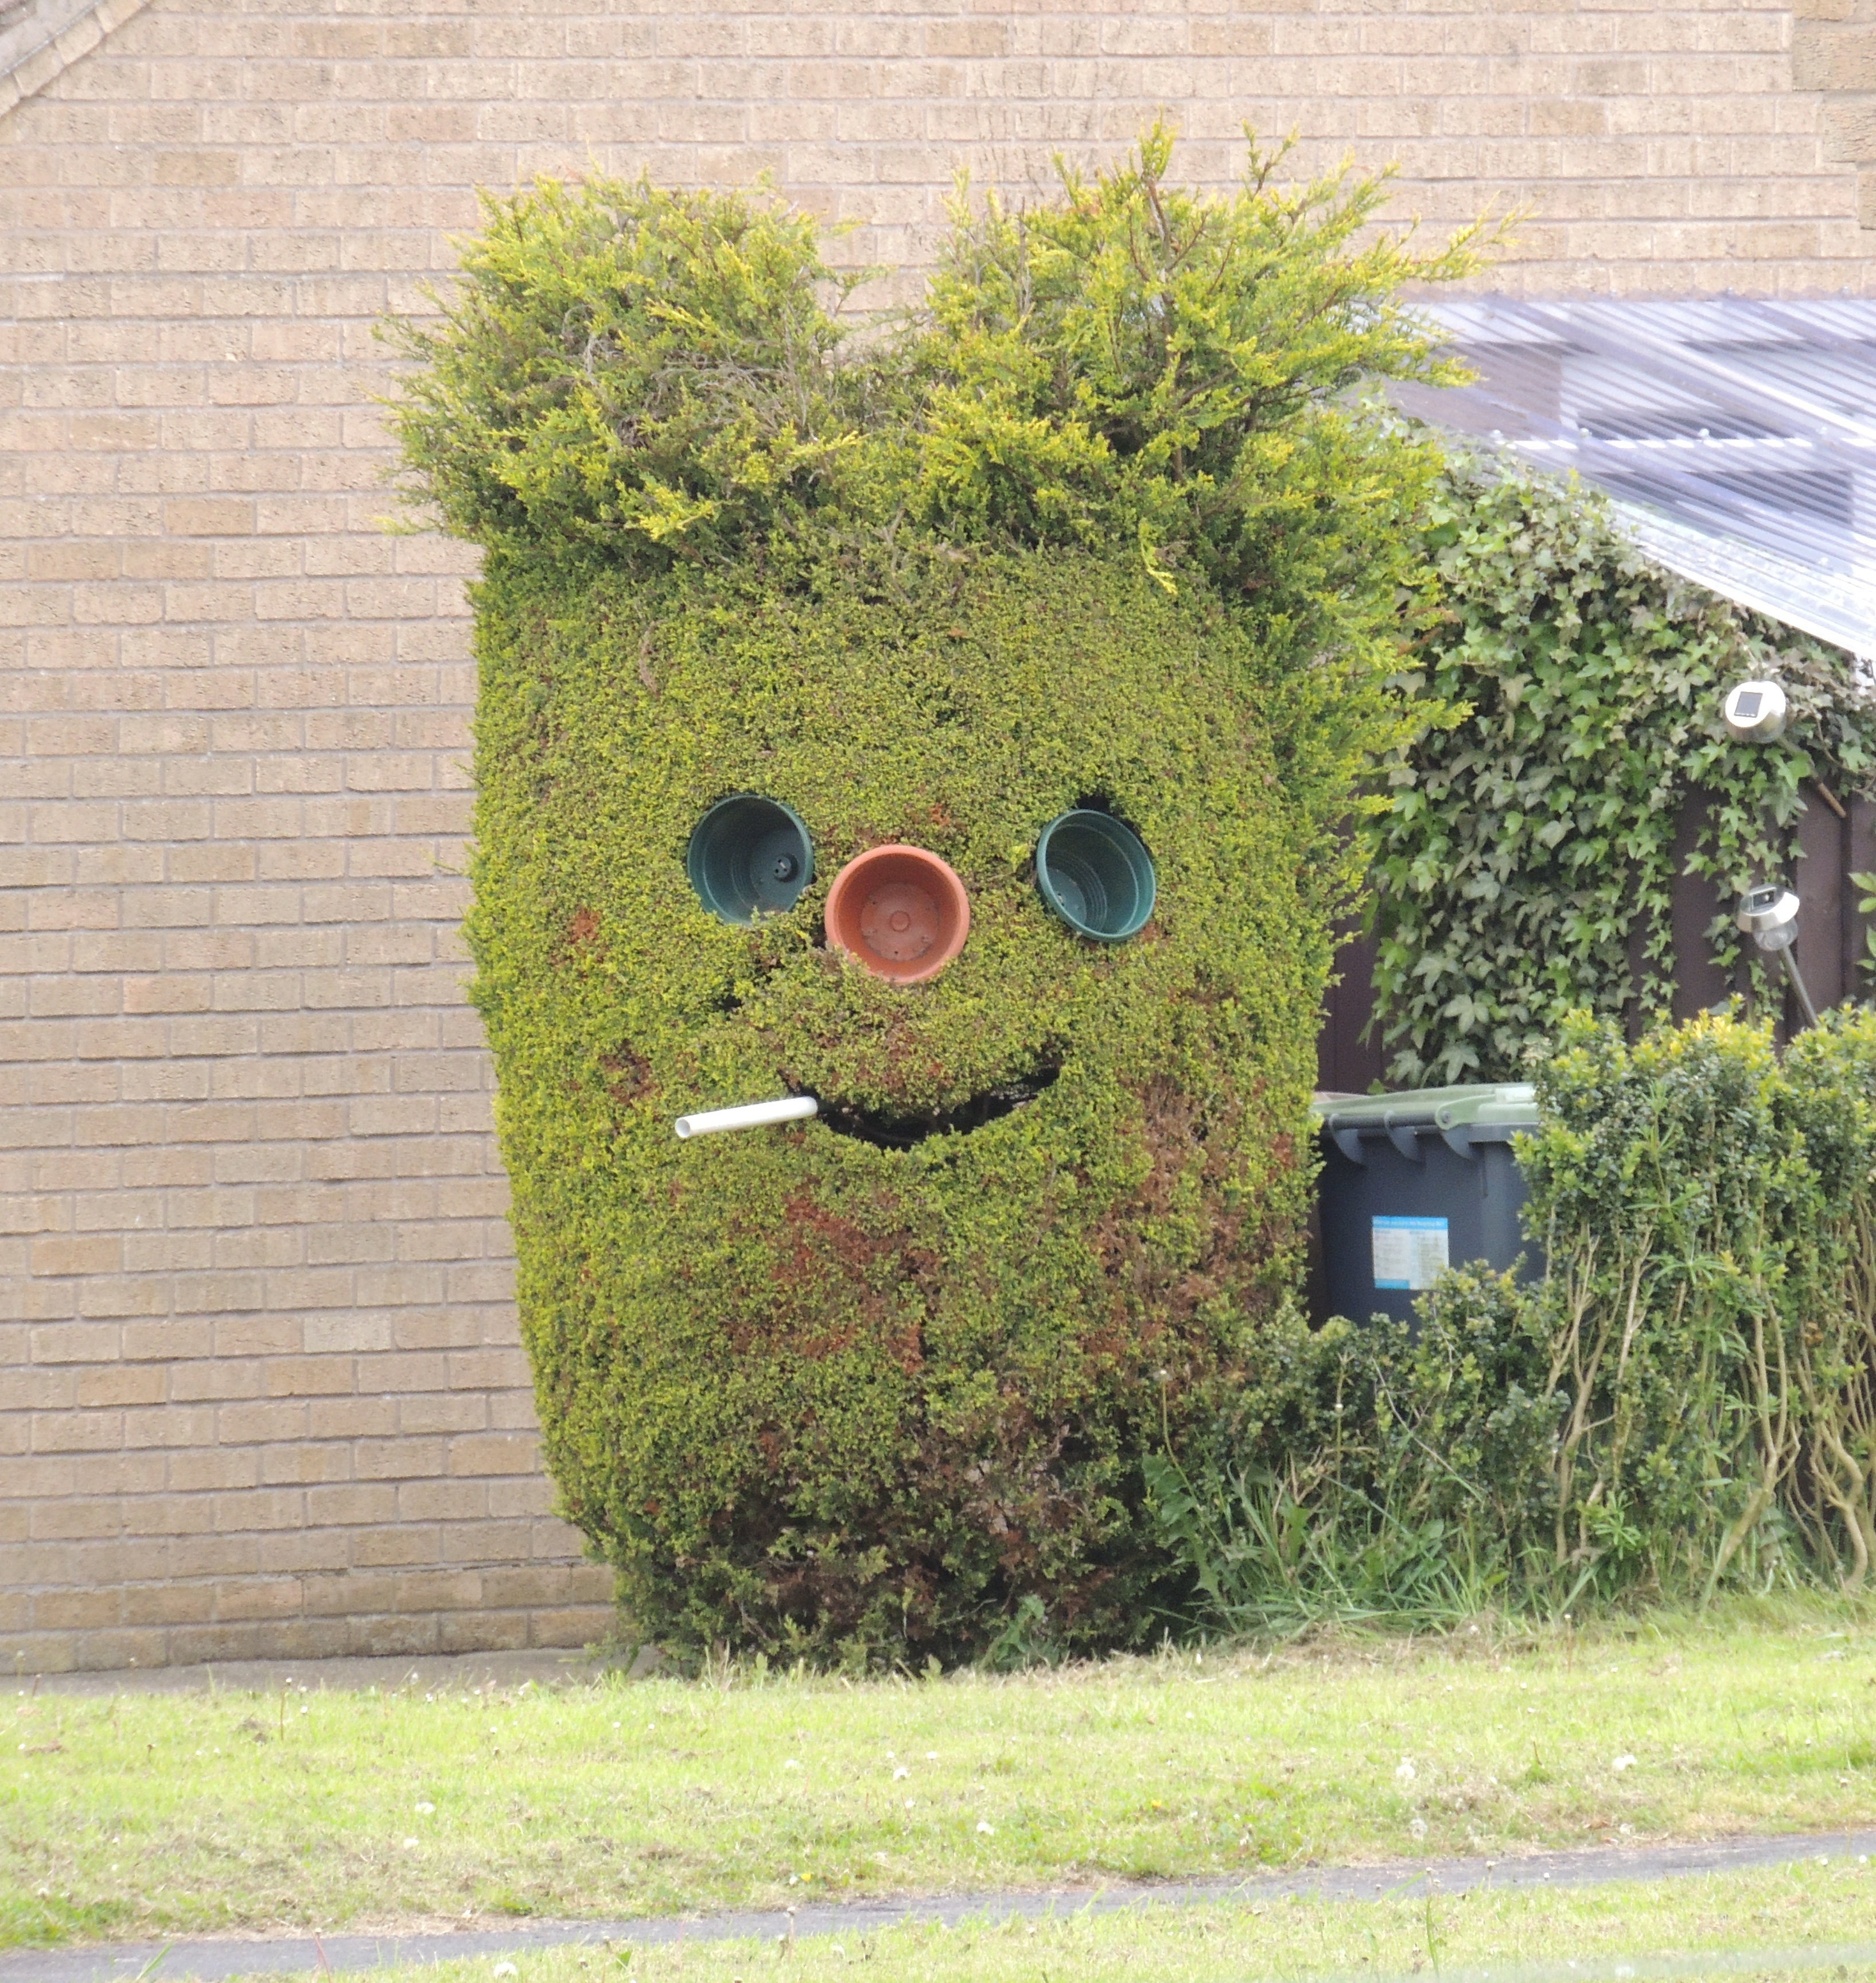
tree, grass, outdoor, plant, lawn, flower, wall, smoking, green, garden, smiling, face, art, shrub, funny, character, hedge, woody plant